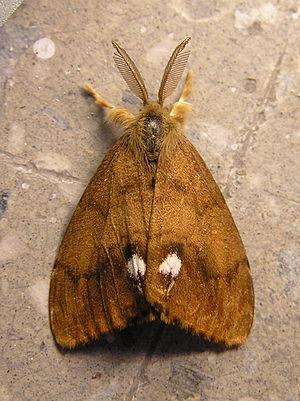
Orgyia antiqua, l’Étoilée, est une espèce de lépidoptères européens appartenant à la famille des Erebidae et à la sous-famille des Lymantriinae.